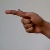
The image shows a hand gesture representing the letter 'G' in Indian Sign Language.